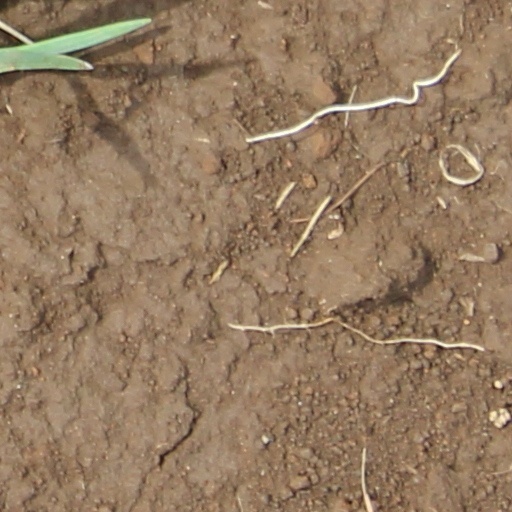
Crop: wheat